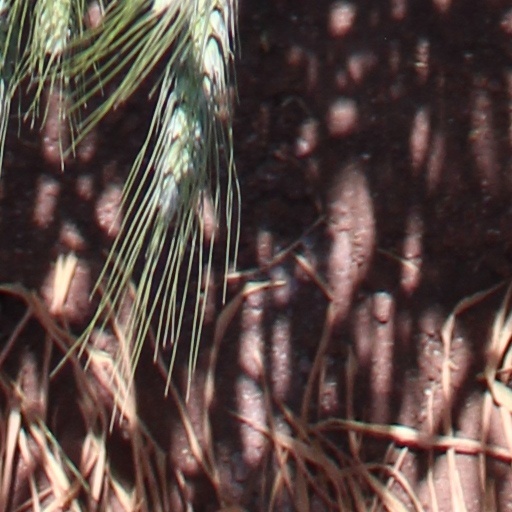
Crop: wheat